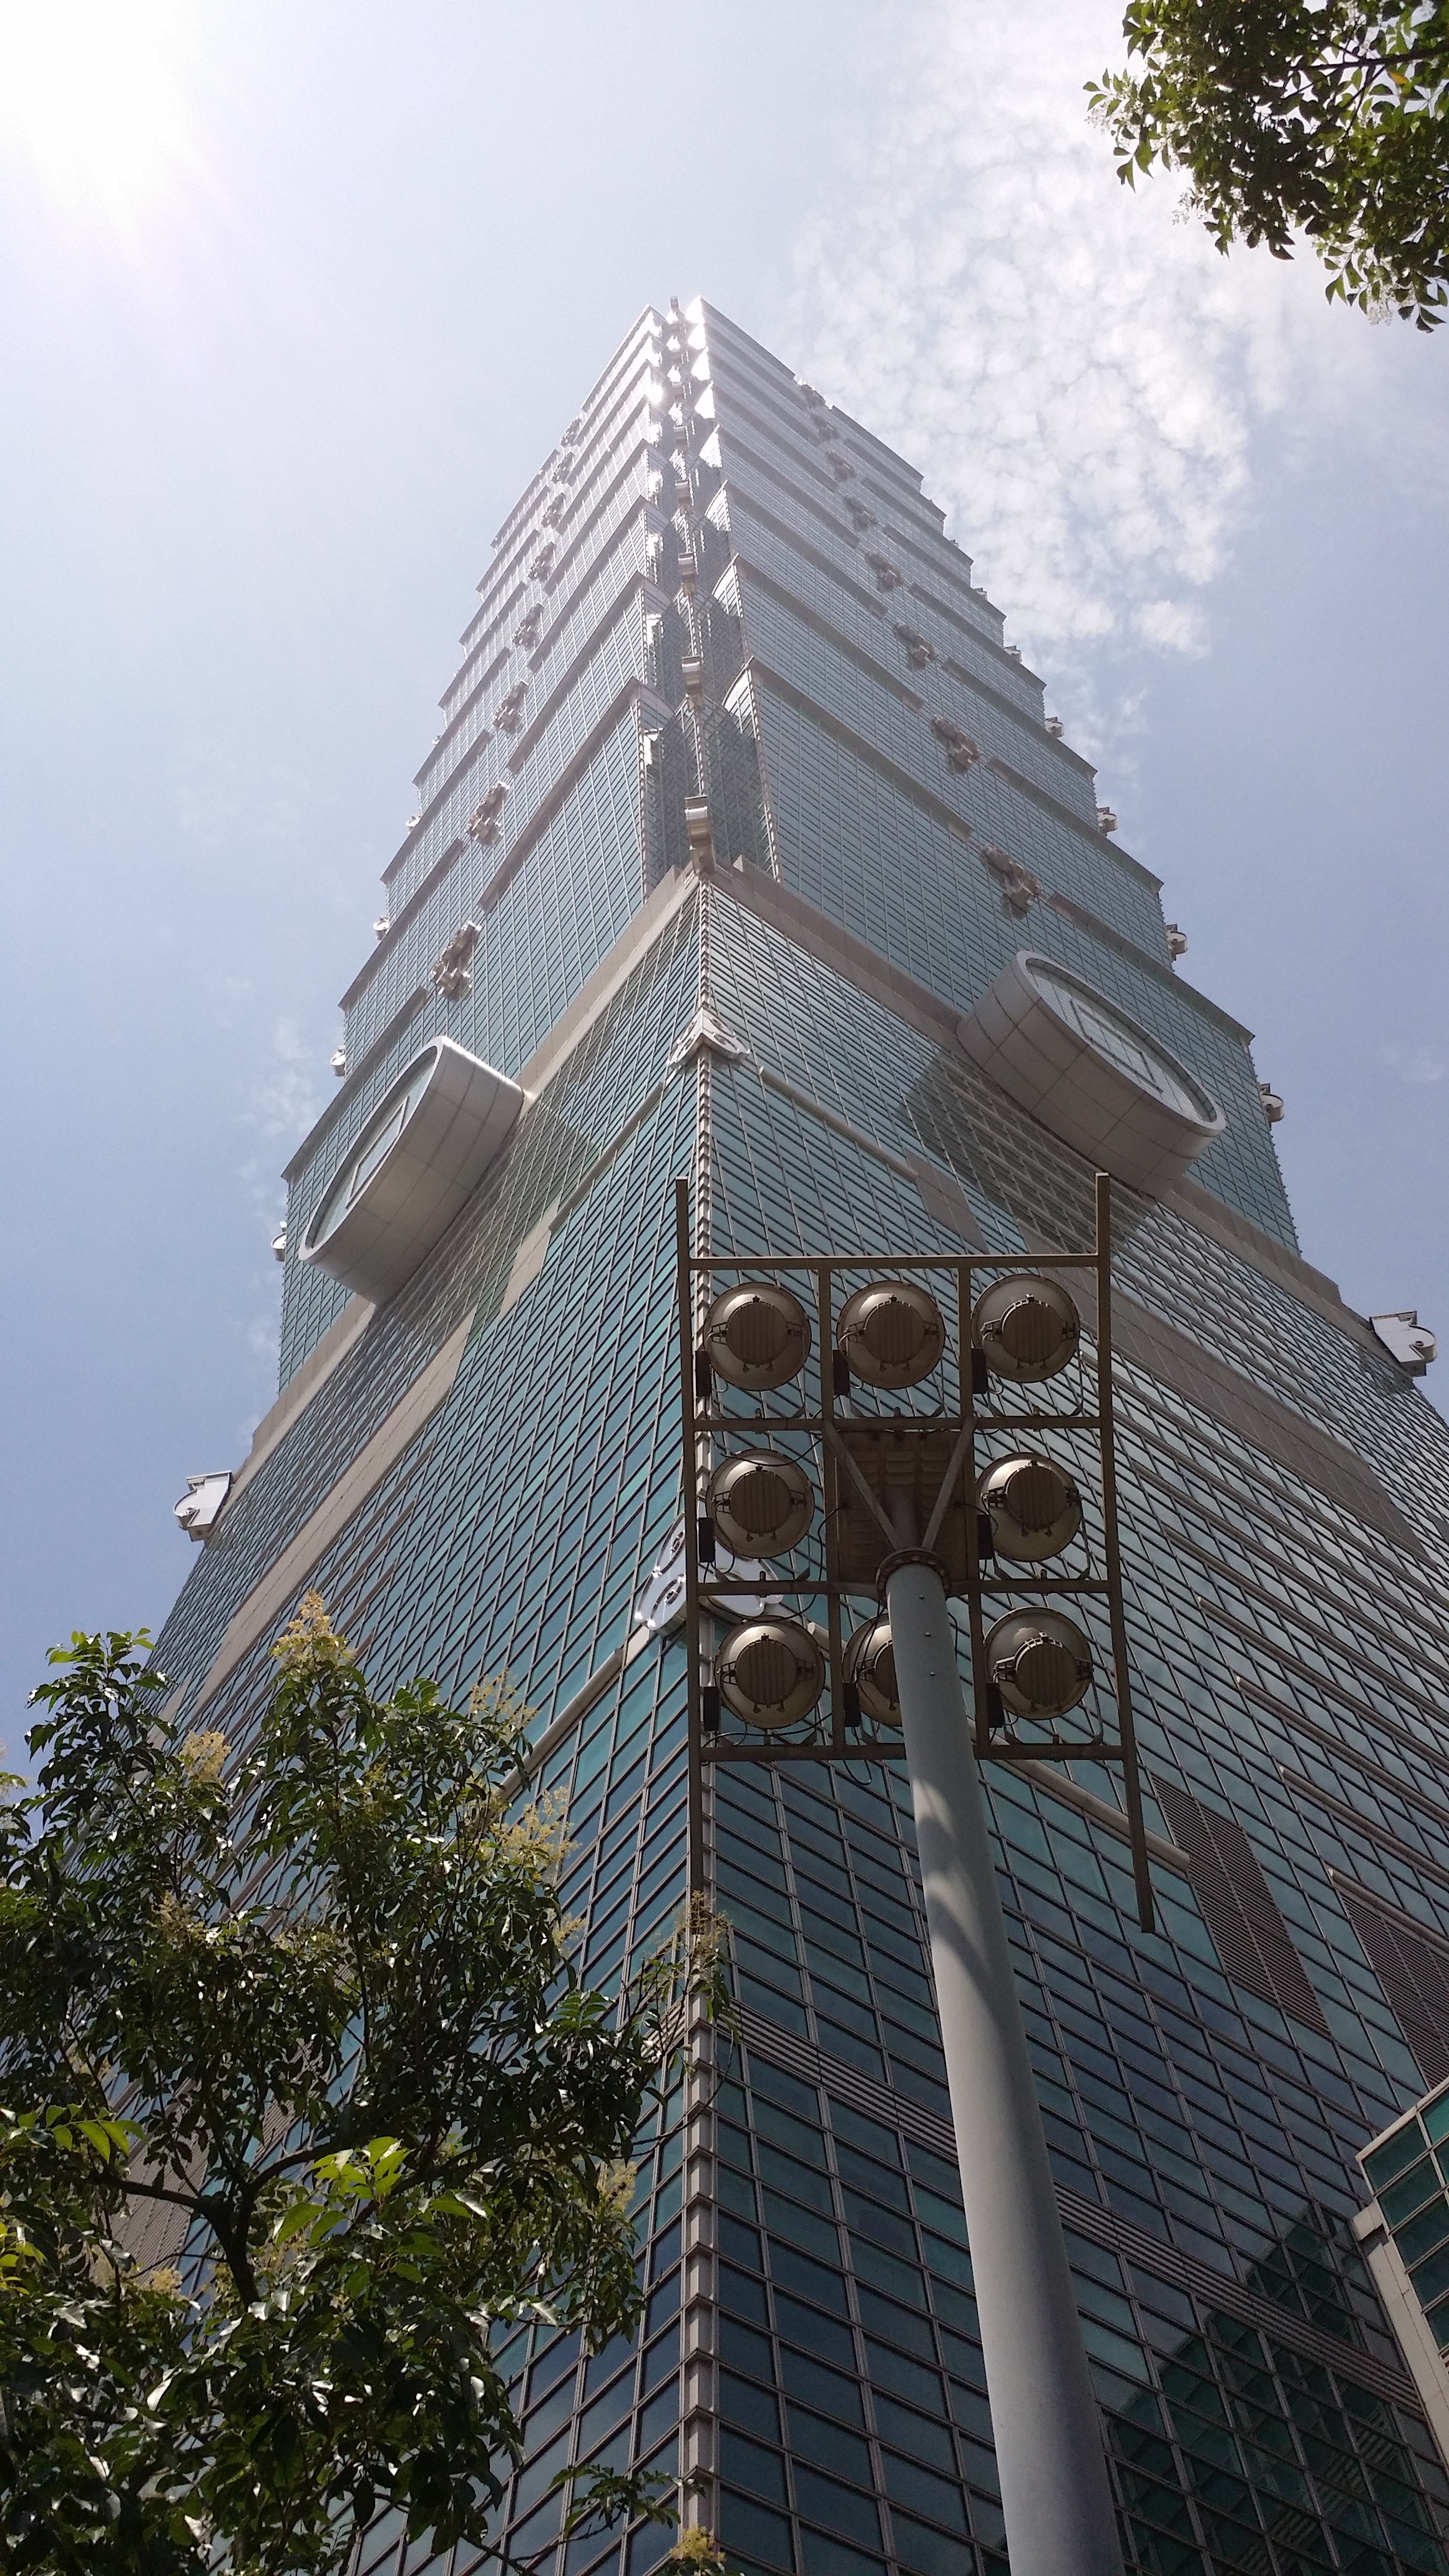
architecture, skyline, building, skyscraper, urban, cityscape, downtown, tower, landmark, facade, tower block, famous, taipei, taiwan, financial, metropolis, 101, condominium, urban area, metropolitan area